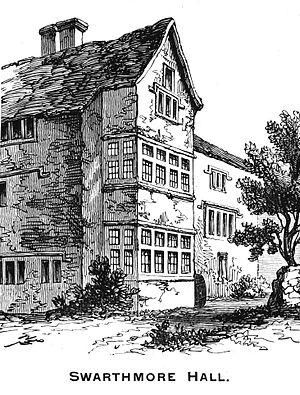
Swarthmoor Hall, où Margaret Fell a vécu et organisé les débuts de la Société religieuse des Amis. Voir Quaker.
Margaret Fell ou Margaret Fox est l'une des fondatrices de la Société religieuse des Amis, elle est surnommée « la mère du quakerisme ». Elle fait partie des premiers prédicateurs quakers connus sous le nom de « The Valiant Sixty ».